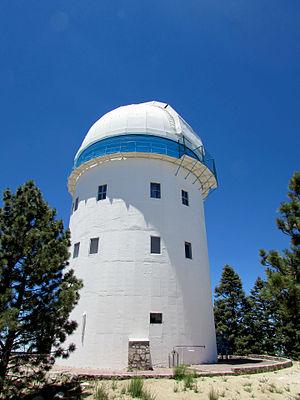
L'Observatoire astronomique national de San Pedro Mártir est un observatoire situé dans la Sierra de San Pedro Mártir, en Basse-Californie, au Mexique. Il a été construit par l'université nationale autonome du Mexique. C’est l’observatoire le plus important du Mexique. Il est situé à une altitude de 2 830 m au-dessus du niveau de la mer.